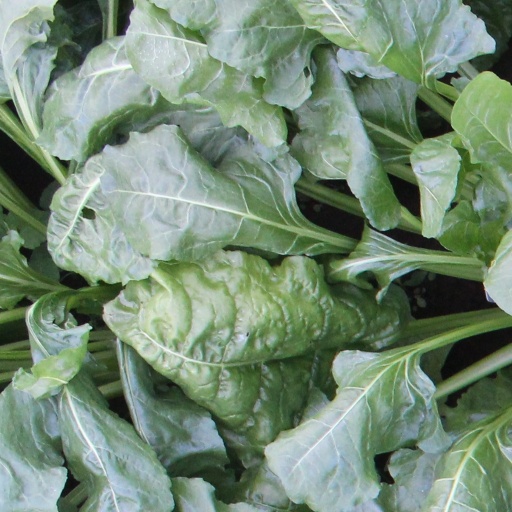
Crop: sugar beet